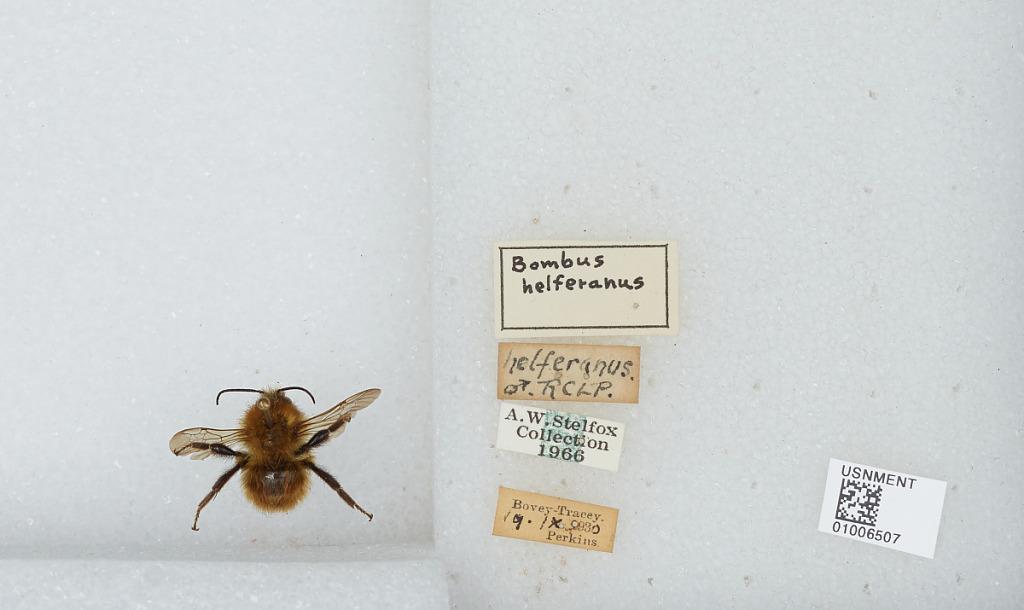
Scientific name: Bombus (Thoracobombus) humilis Illiger
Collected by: Perkins
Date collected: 1930-9-19
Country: United Kingdom
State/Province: England
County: Devon
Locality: Bovey Tracey
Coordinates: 50.5935, -3.67283